Alain Caveglia

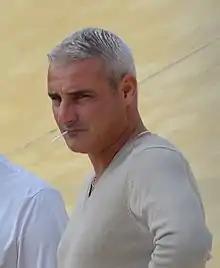
Caveglia in 2013

Alain Caveglia (born 28 March 1968) is a French former professional footballer who played as a striker.